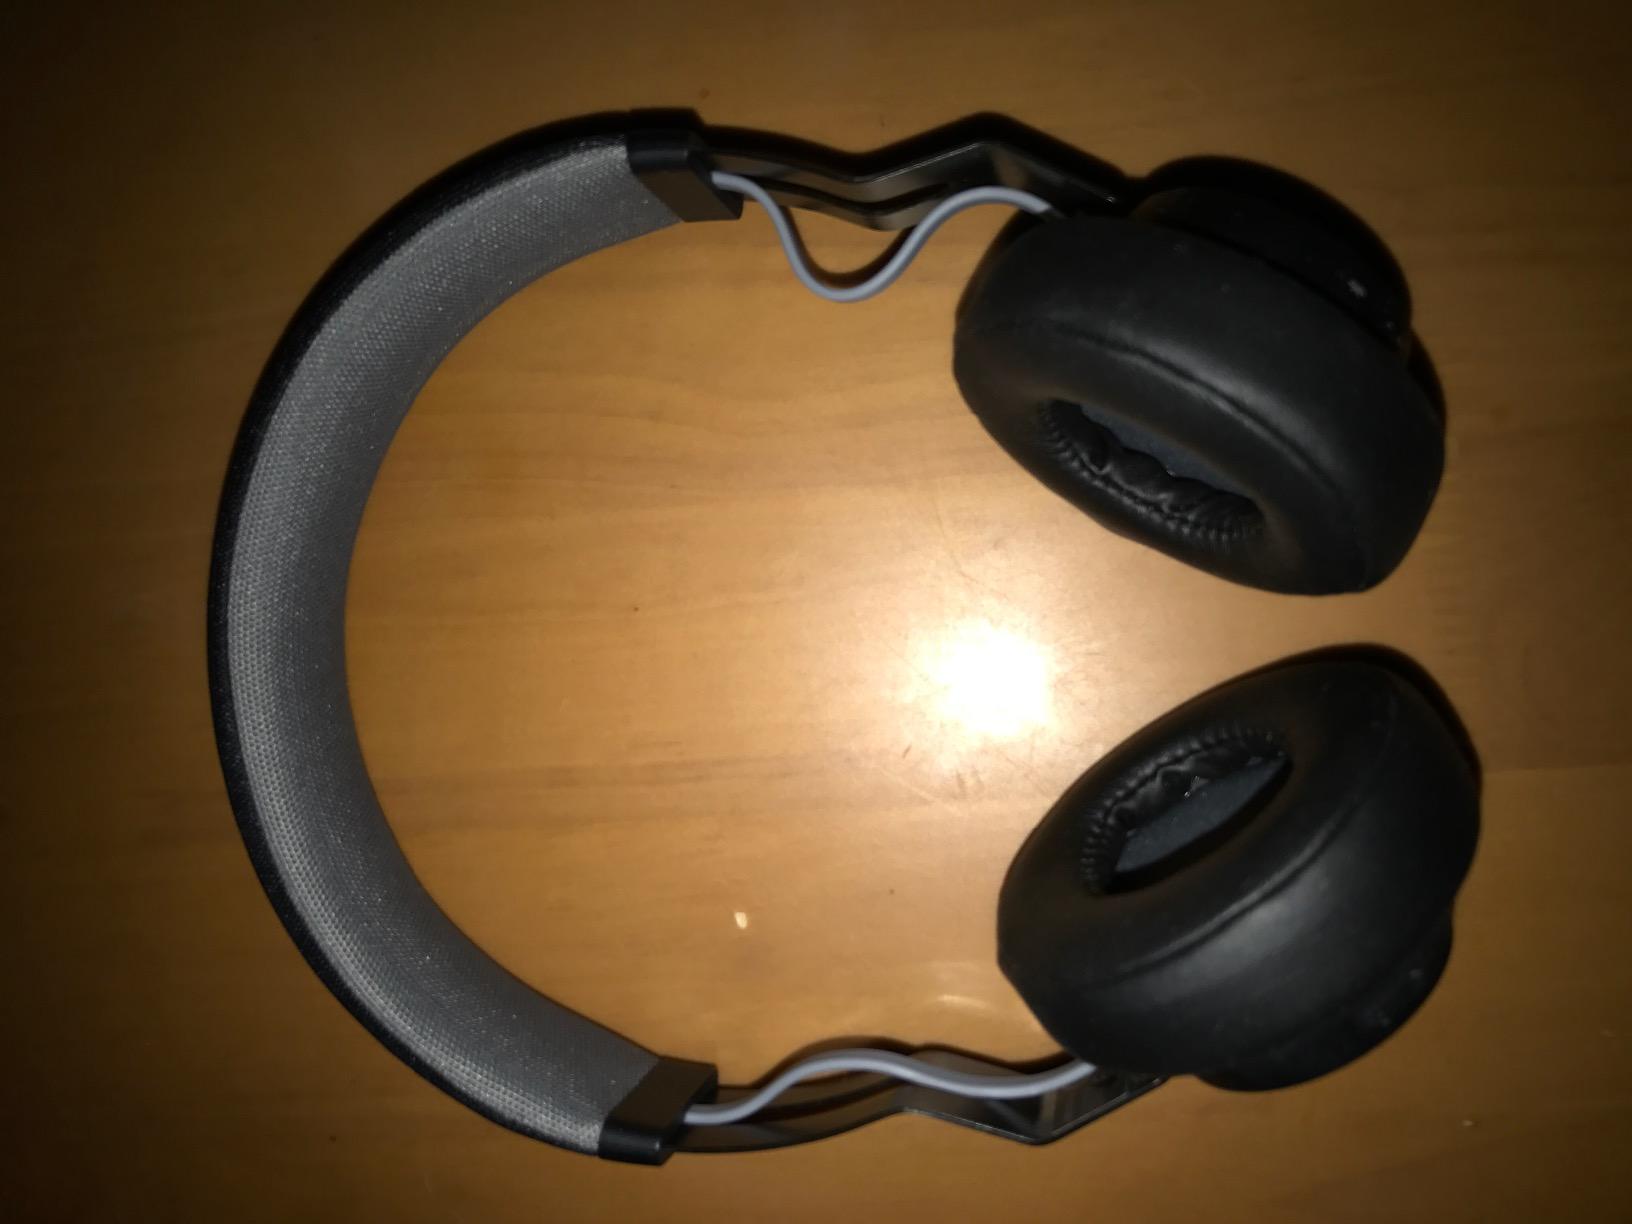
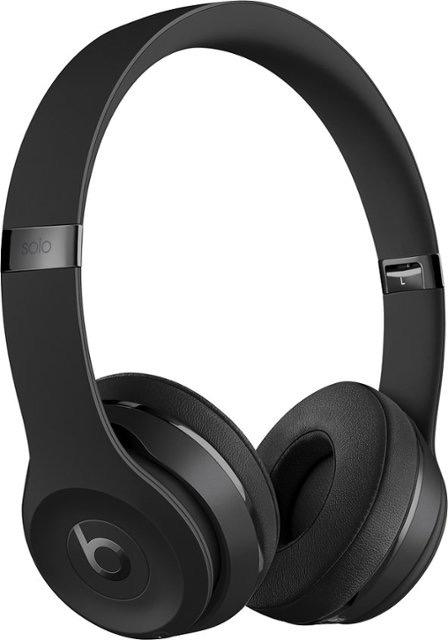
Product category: headphones
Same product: no